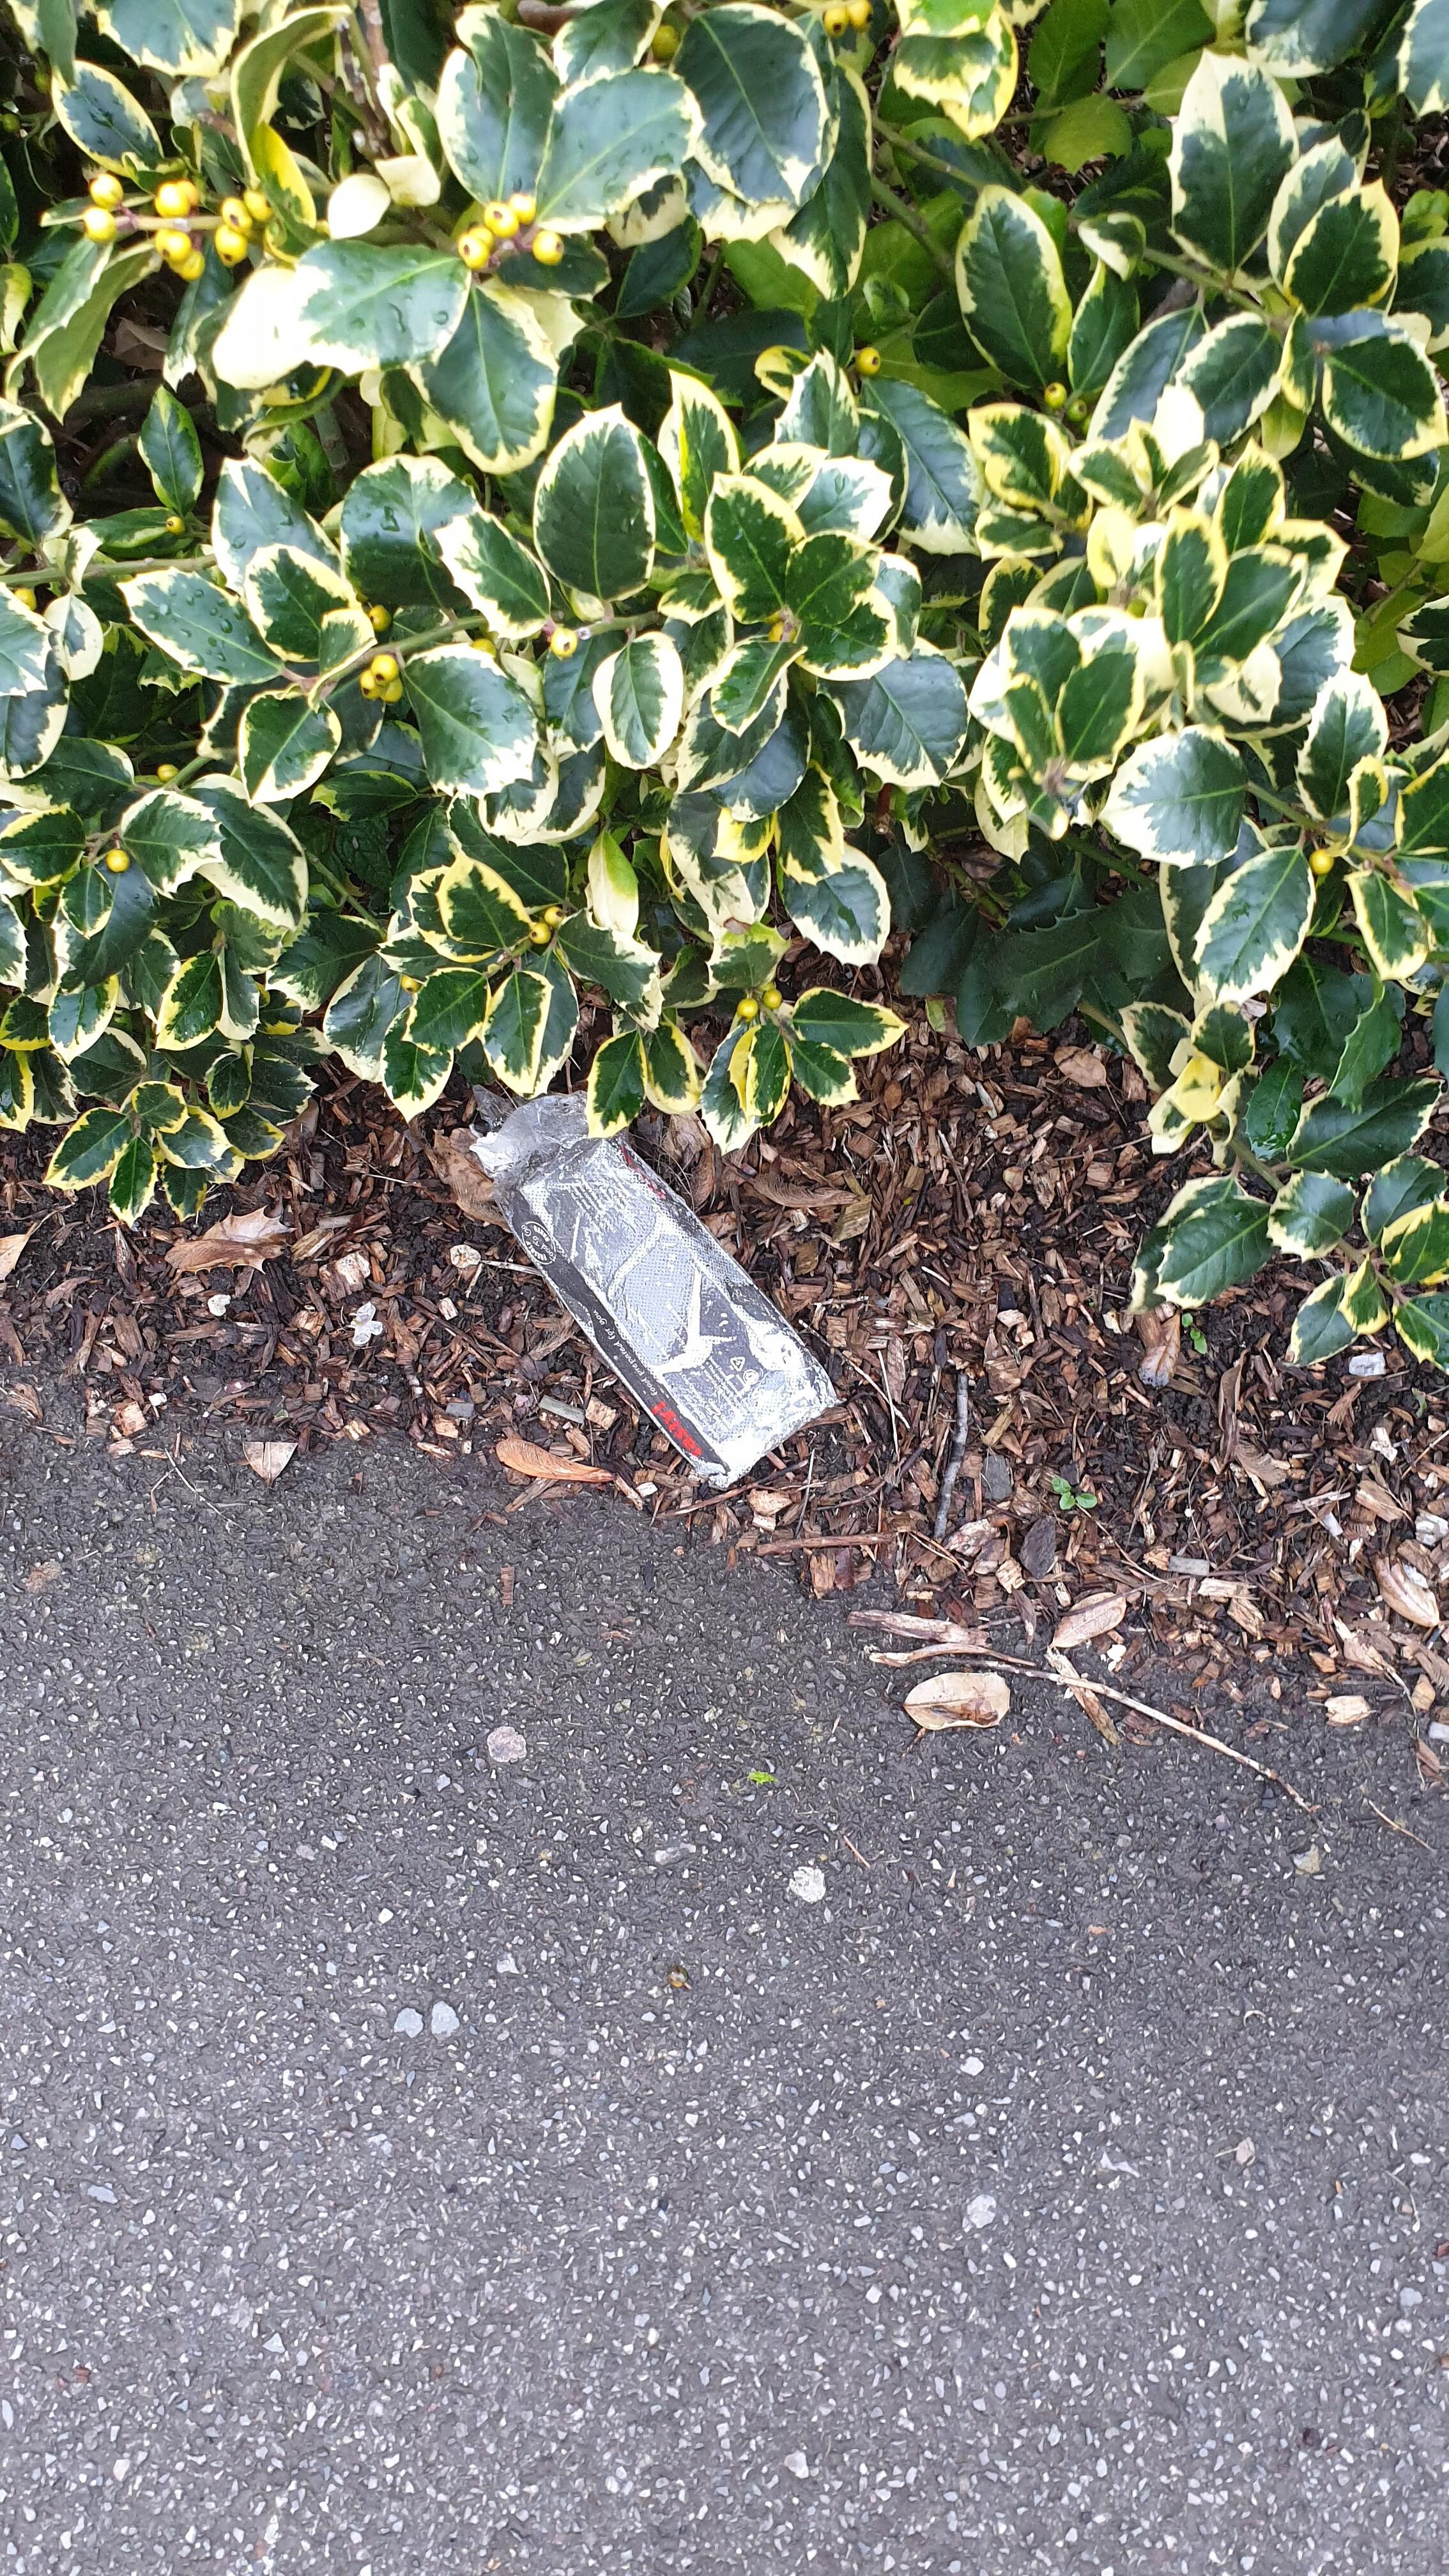
Object: Plastic film (Plastic bag & wrapper)

Object: Other carton (Carton)